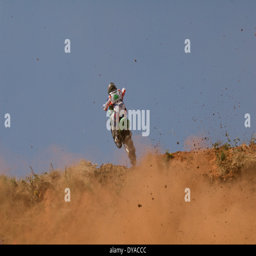
motorcycle racer throwing a cloud of dust and dirt as he jumps over the top of a hill during person